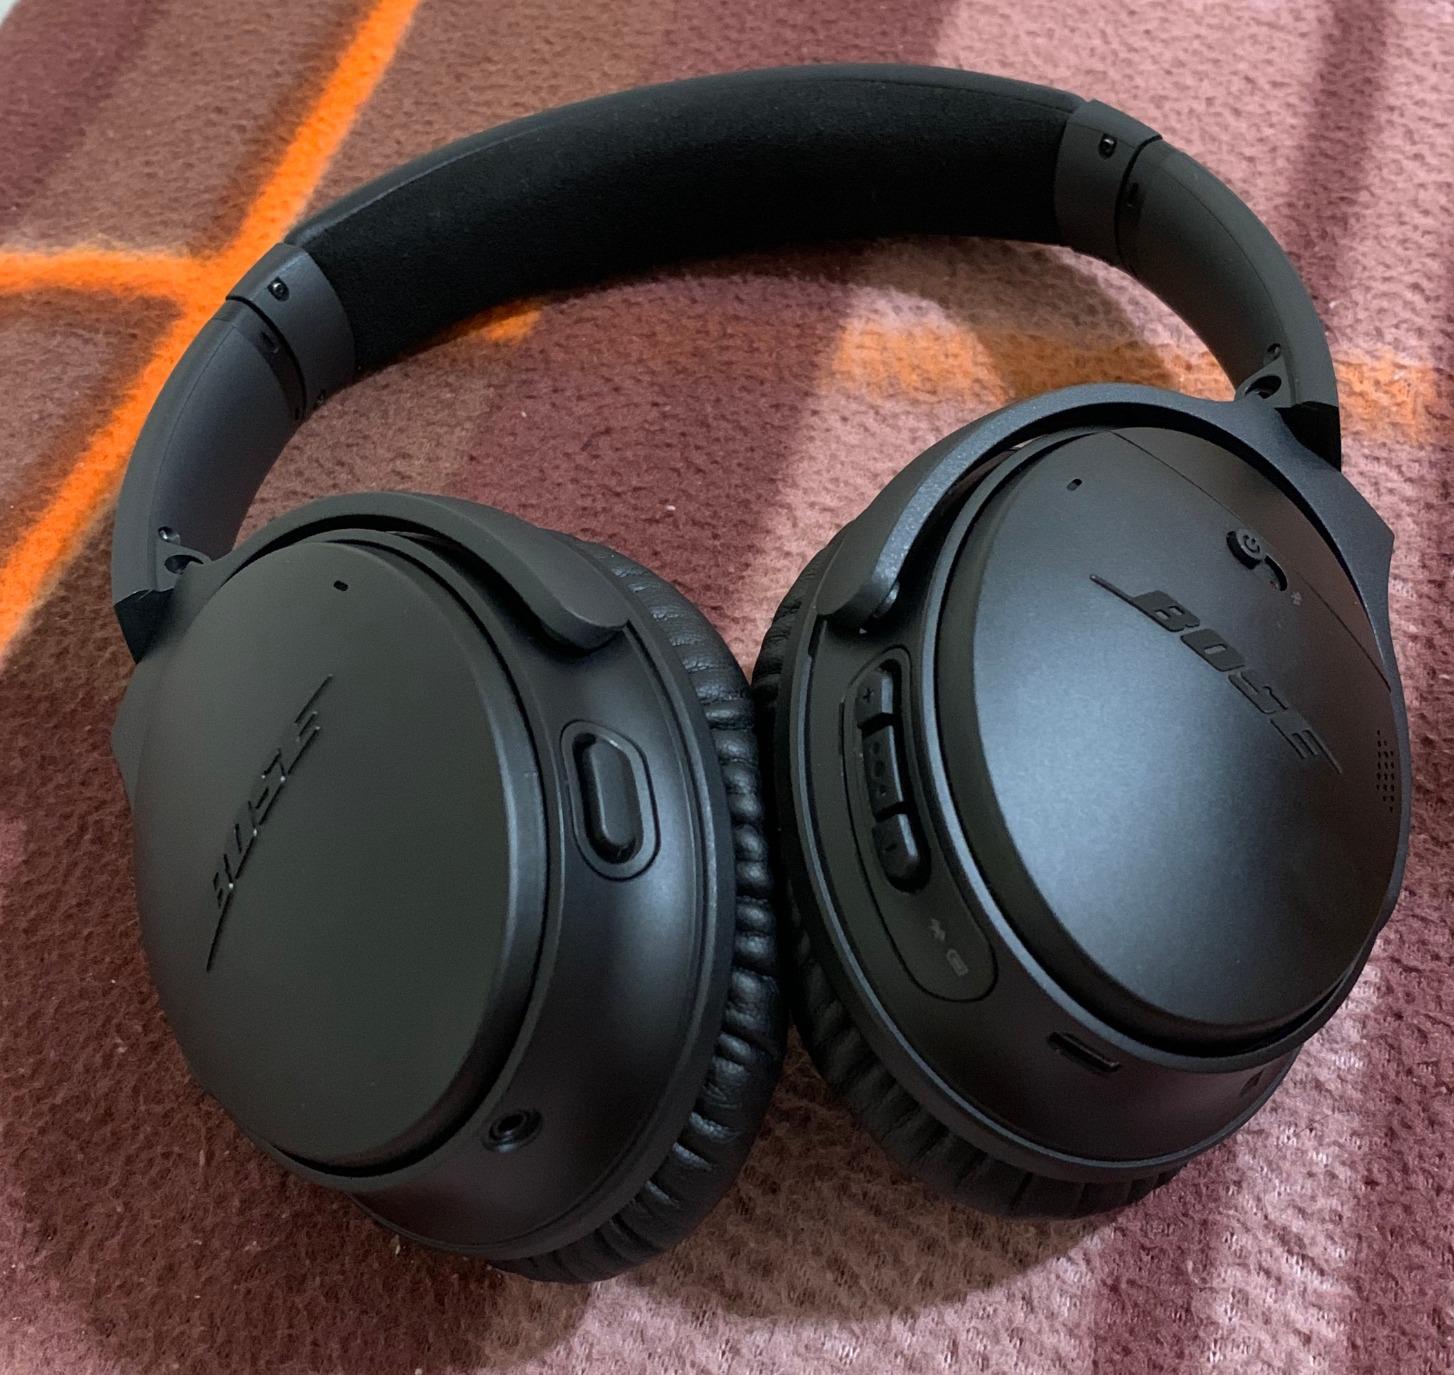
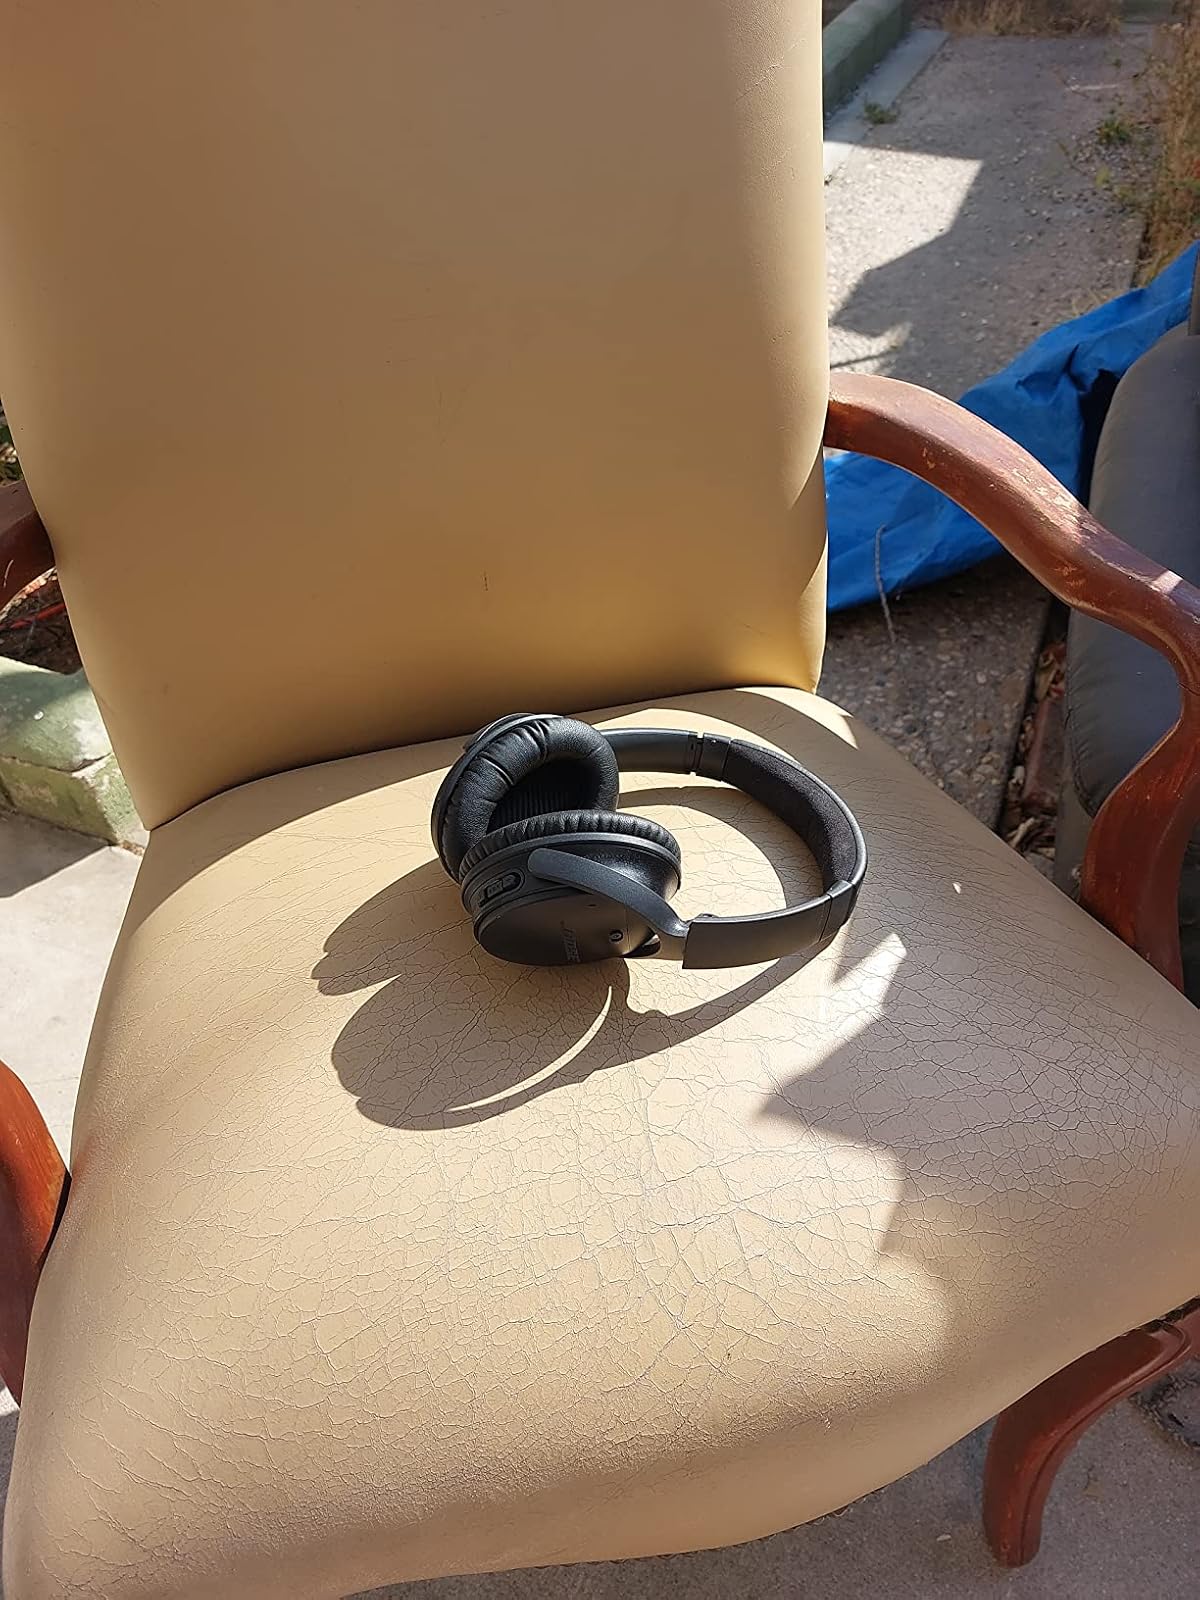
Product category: headphones
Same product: yes